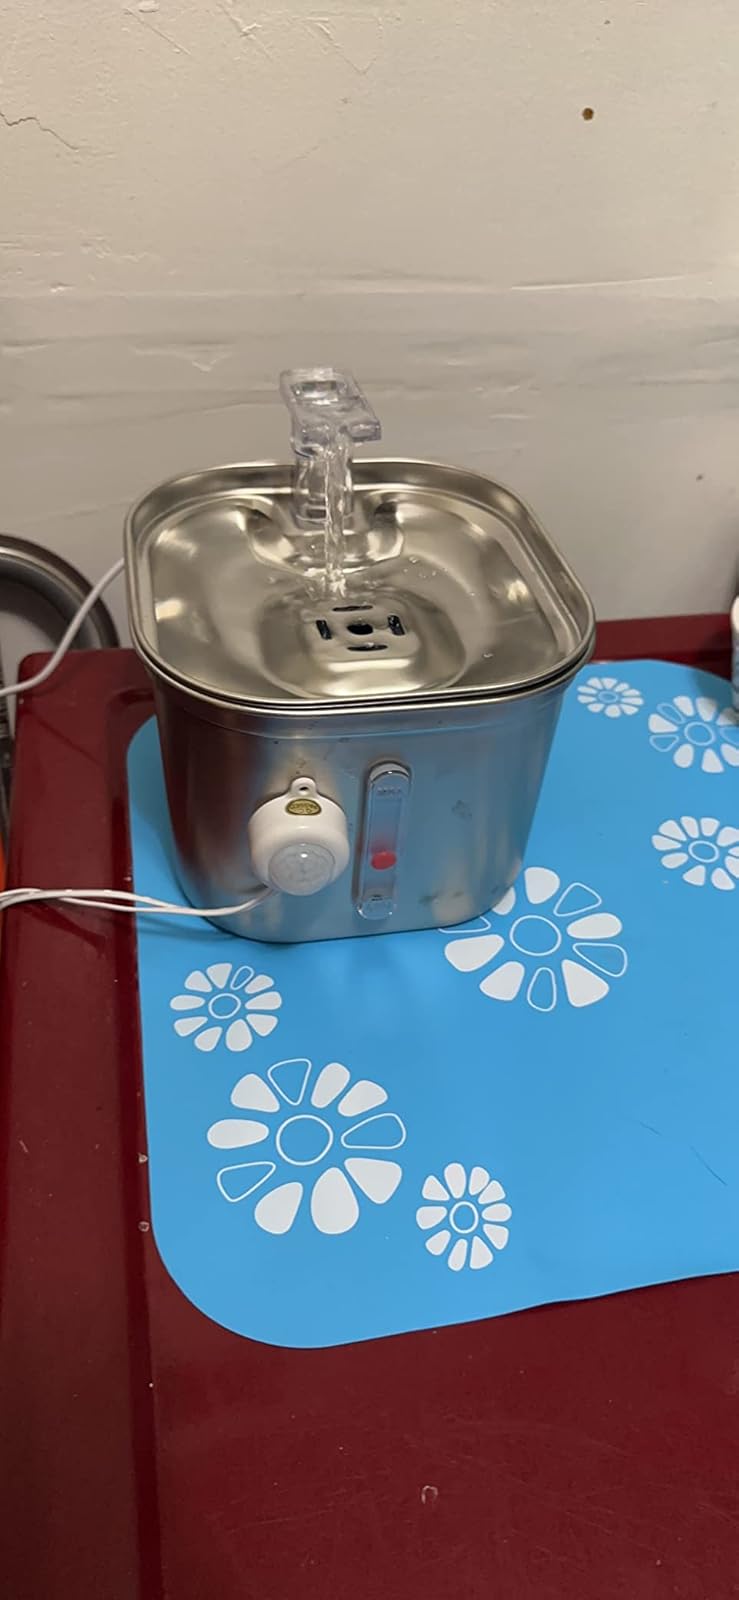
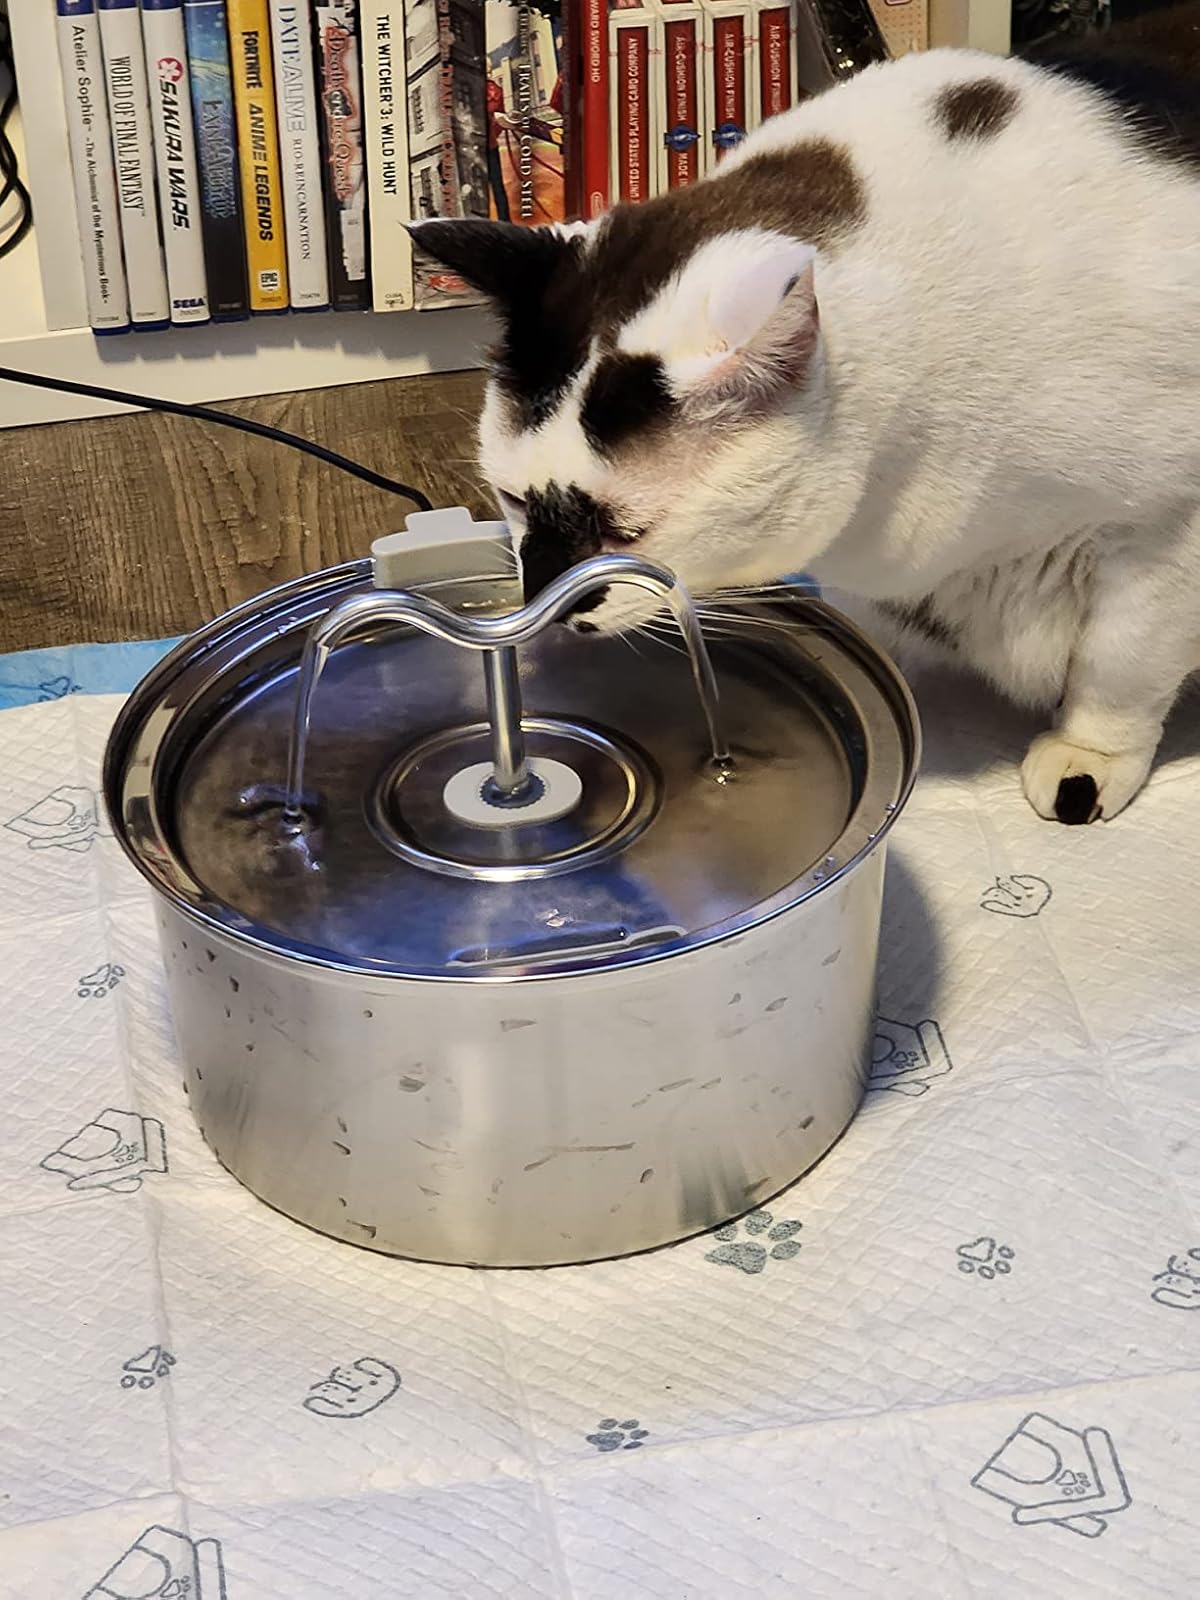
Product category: items_bowl
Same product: no